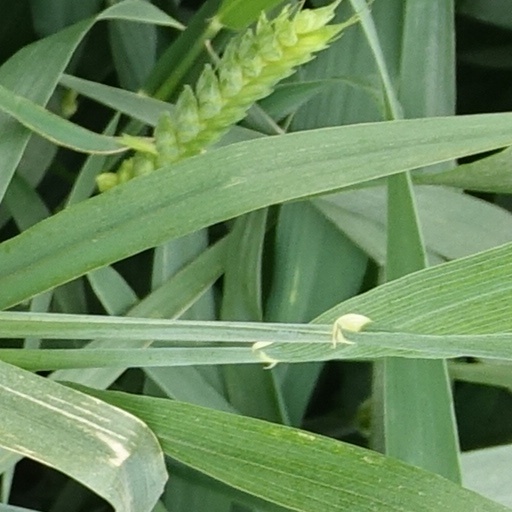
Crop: wheat